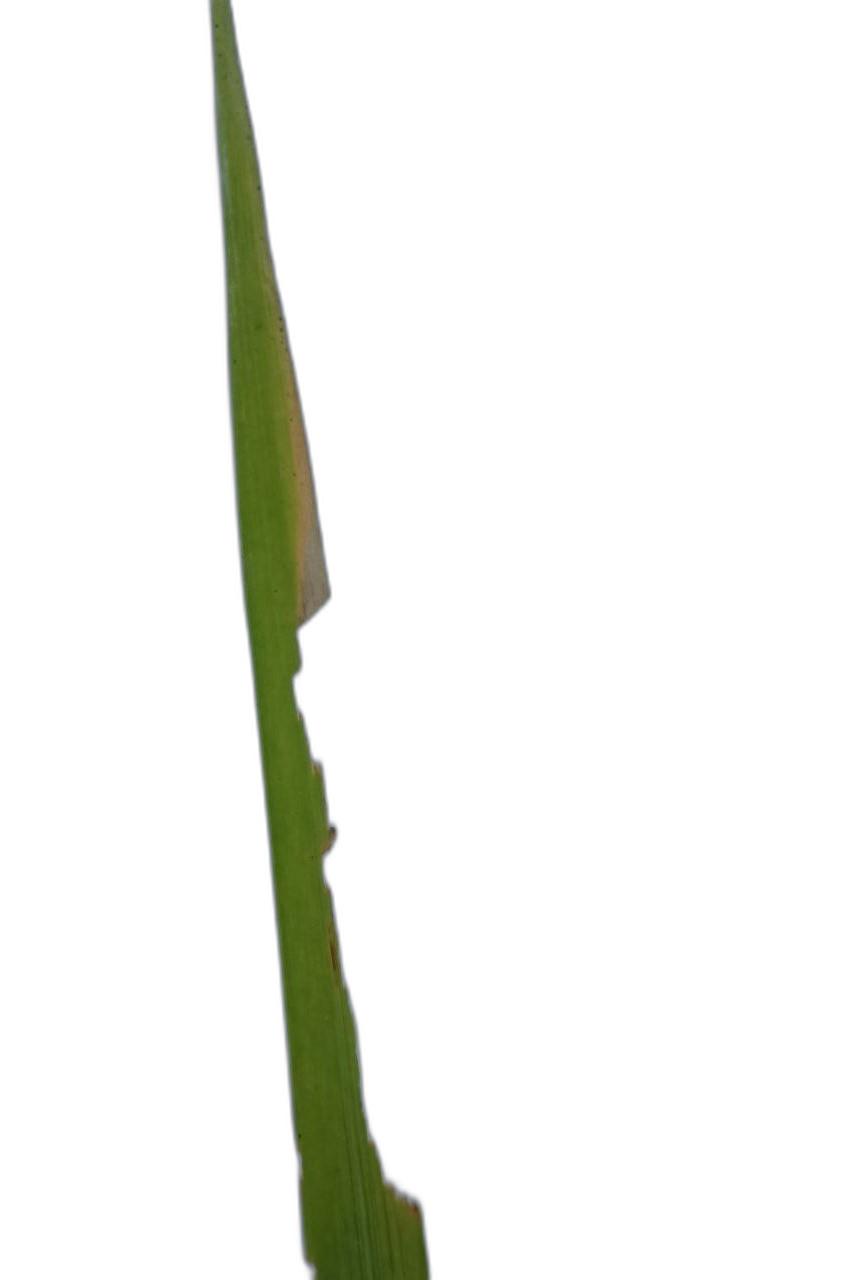
Label: Insect